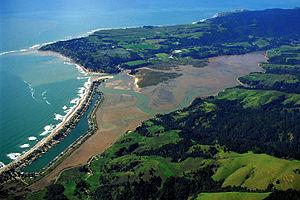
La lagune Bolinas est une lagune américaine dans le comté de Marin, en Californie. Il constitue un site Ramsar depuis le 1ᵉʳ septembre 1998.